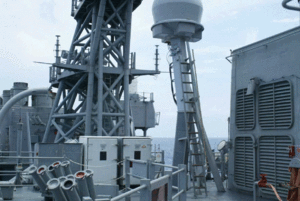
Le Harpoon est un missile anti-navire transhorizon longue portée tout-temps, développé à l'origine par la société américaine McDonnell Douglas à partir de 1970.